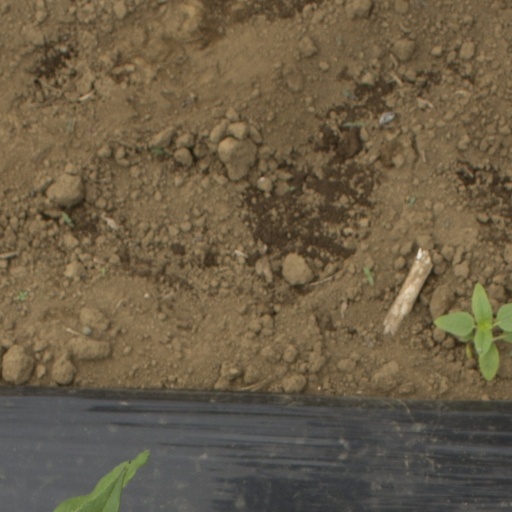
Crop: Jerusalem artichoke